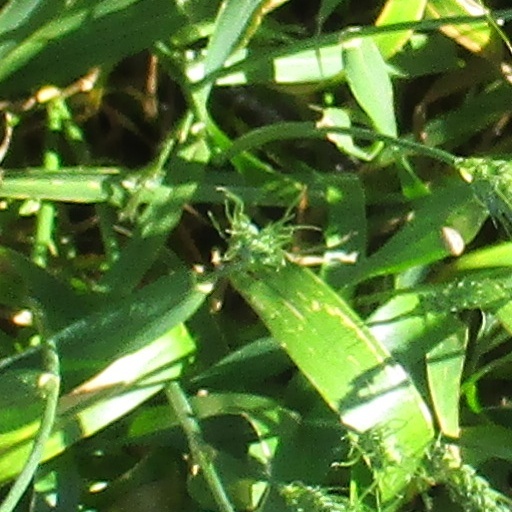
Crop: wheat